Flokati rug

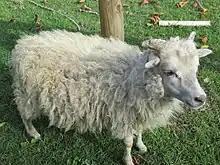
Flokati are often made from wool.

Flokati were popular in the 1970s. The word first appeared in English in 1967. The term was created by the Greek Ministries of Finance, Industry, and Commerce to apply to a rug with certain specifications: hand woven in Greece, made of 100% wool (warp, weft, and pile), with total weight of at least 1800 grams of wool per square meter. The rug must also be "subjected to the water friction process" to create the unique pile.